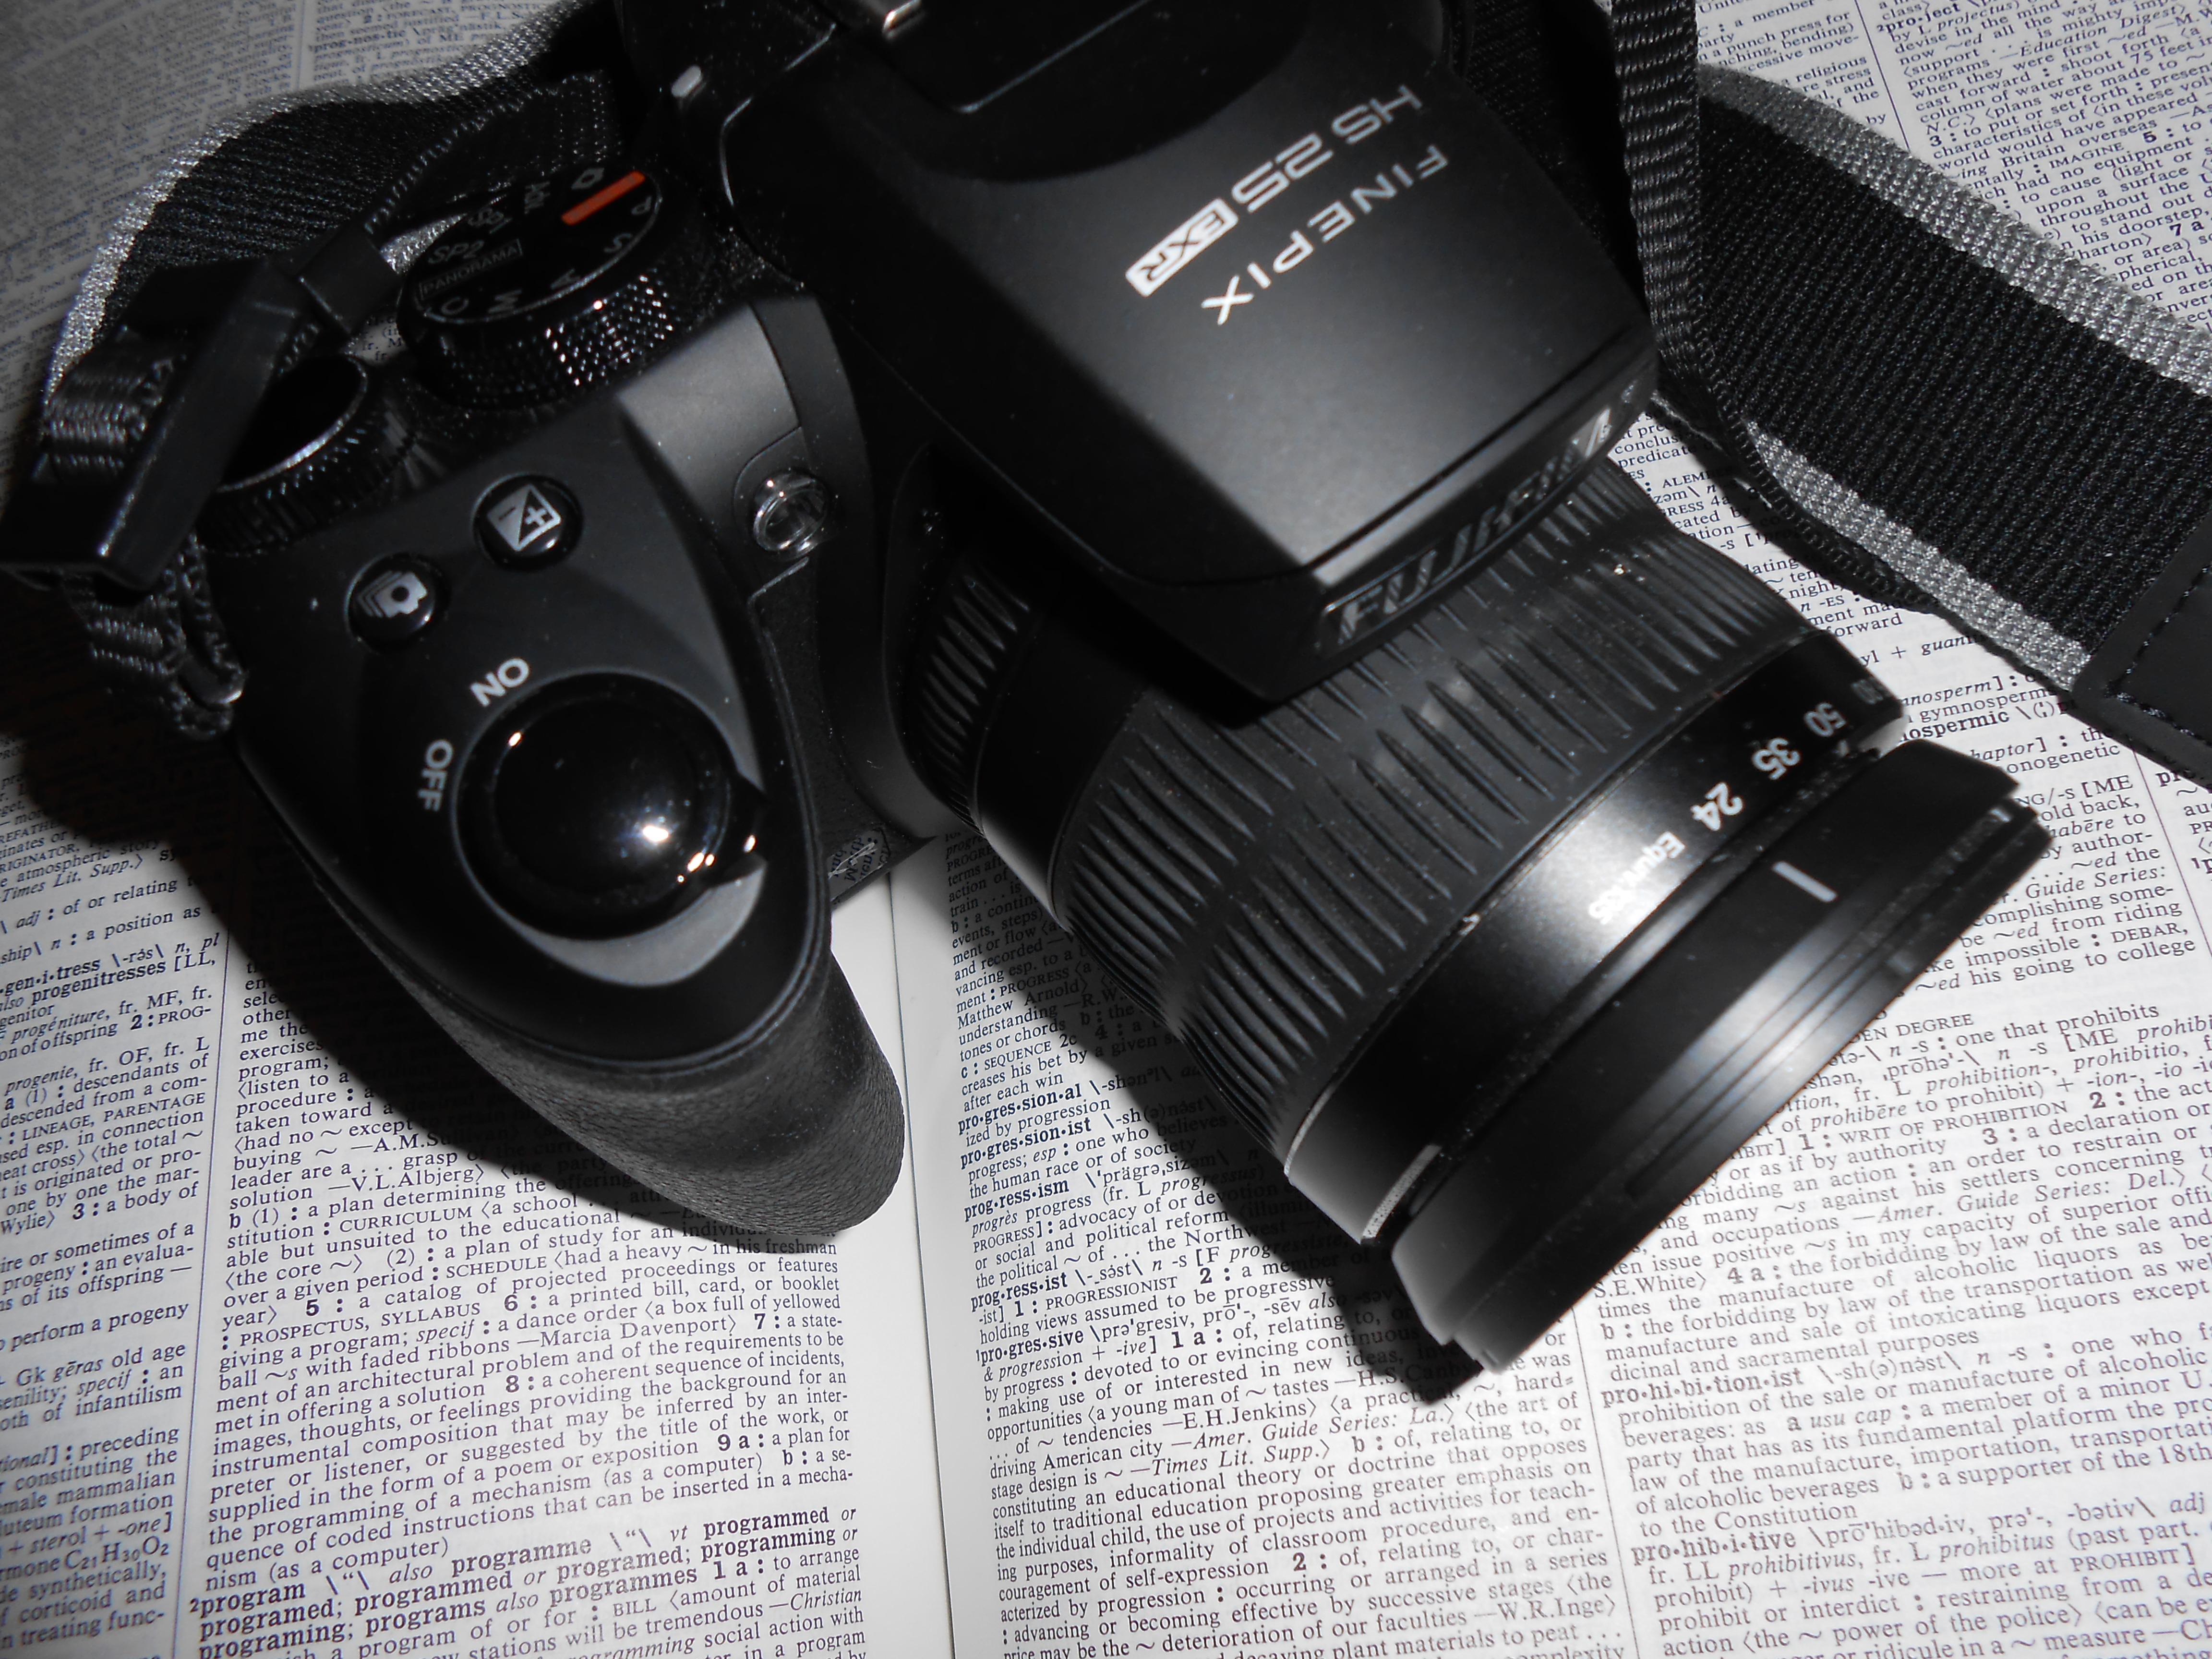
camera, photography, wheel, photo, pictures, reflex camera, digital camera, photograph, snapshot, images, camera lens, digital slr, single lens reflex camera, cameras optics, camera accessory